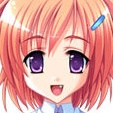
Portrait style: Anime Portrait